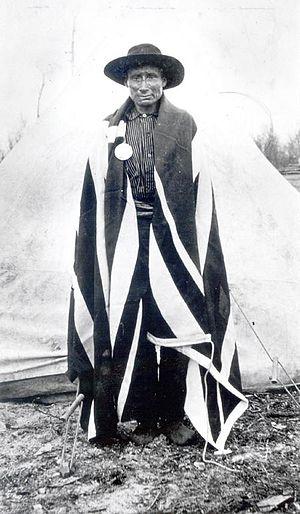
La Première Nation de Sandy Lake est une Première Nation ojibwée du Nord de l'Ontario au Canada. Elle possède une réserve, Sandy Lake 88, située dans l'Ouest du Nord de l'Ontario dans le district de Kenora à 227 km au nord-est de Red Lake. En décembre 2015, elle avait une population totale enregistrée de 3 034 membres. Elle est signataire du Traité 5 et fait partie de la Nishnawbe Aski Nation.
Les Oji-Cris sont un peuple autochtone d'Amérique du Nord. Ils habitent au Canada dans les provinces de l'Ontario et du Manitoba entre la rivière Missinaibi dans le Nord-Est de l'Ontario à l'est et le lac Winnipeg à l'ouest. Ils sont des descendants de mariages historiques entre les Ojibwés et les Cris, mais sont généralement considérés comme étant une nation distincte de ces deux groupes parents. En fait, ils résidents principalement dans une zone de transition entre les Ojibwés au sud et les Cris au nord.